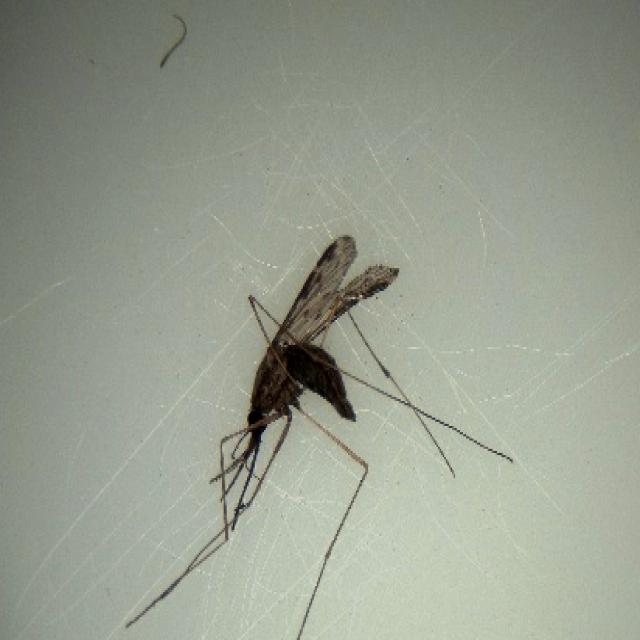
Species: anopheles_sinensis